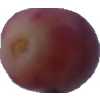
Label: pink_grape